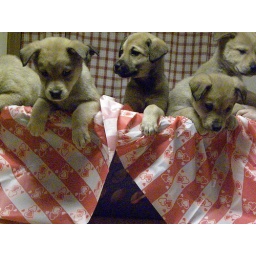
They've been around kids, cats and other dogs since day one, so they are ready for anything!